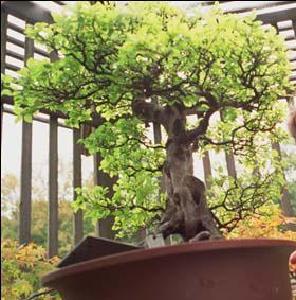
Label: not_food